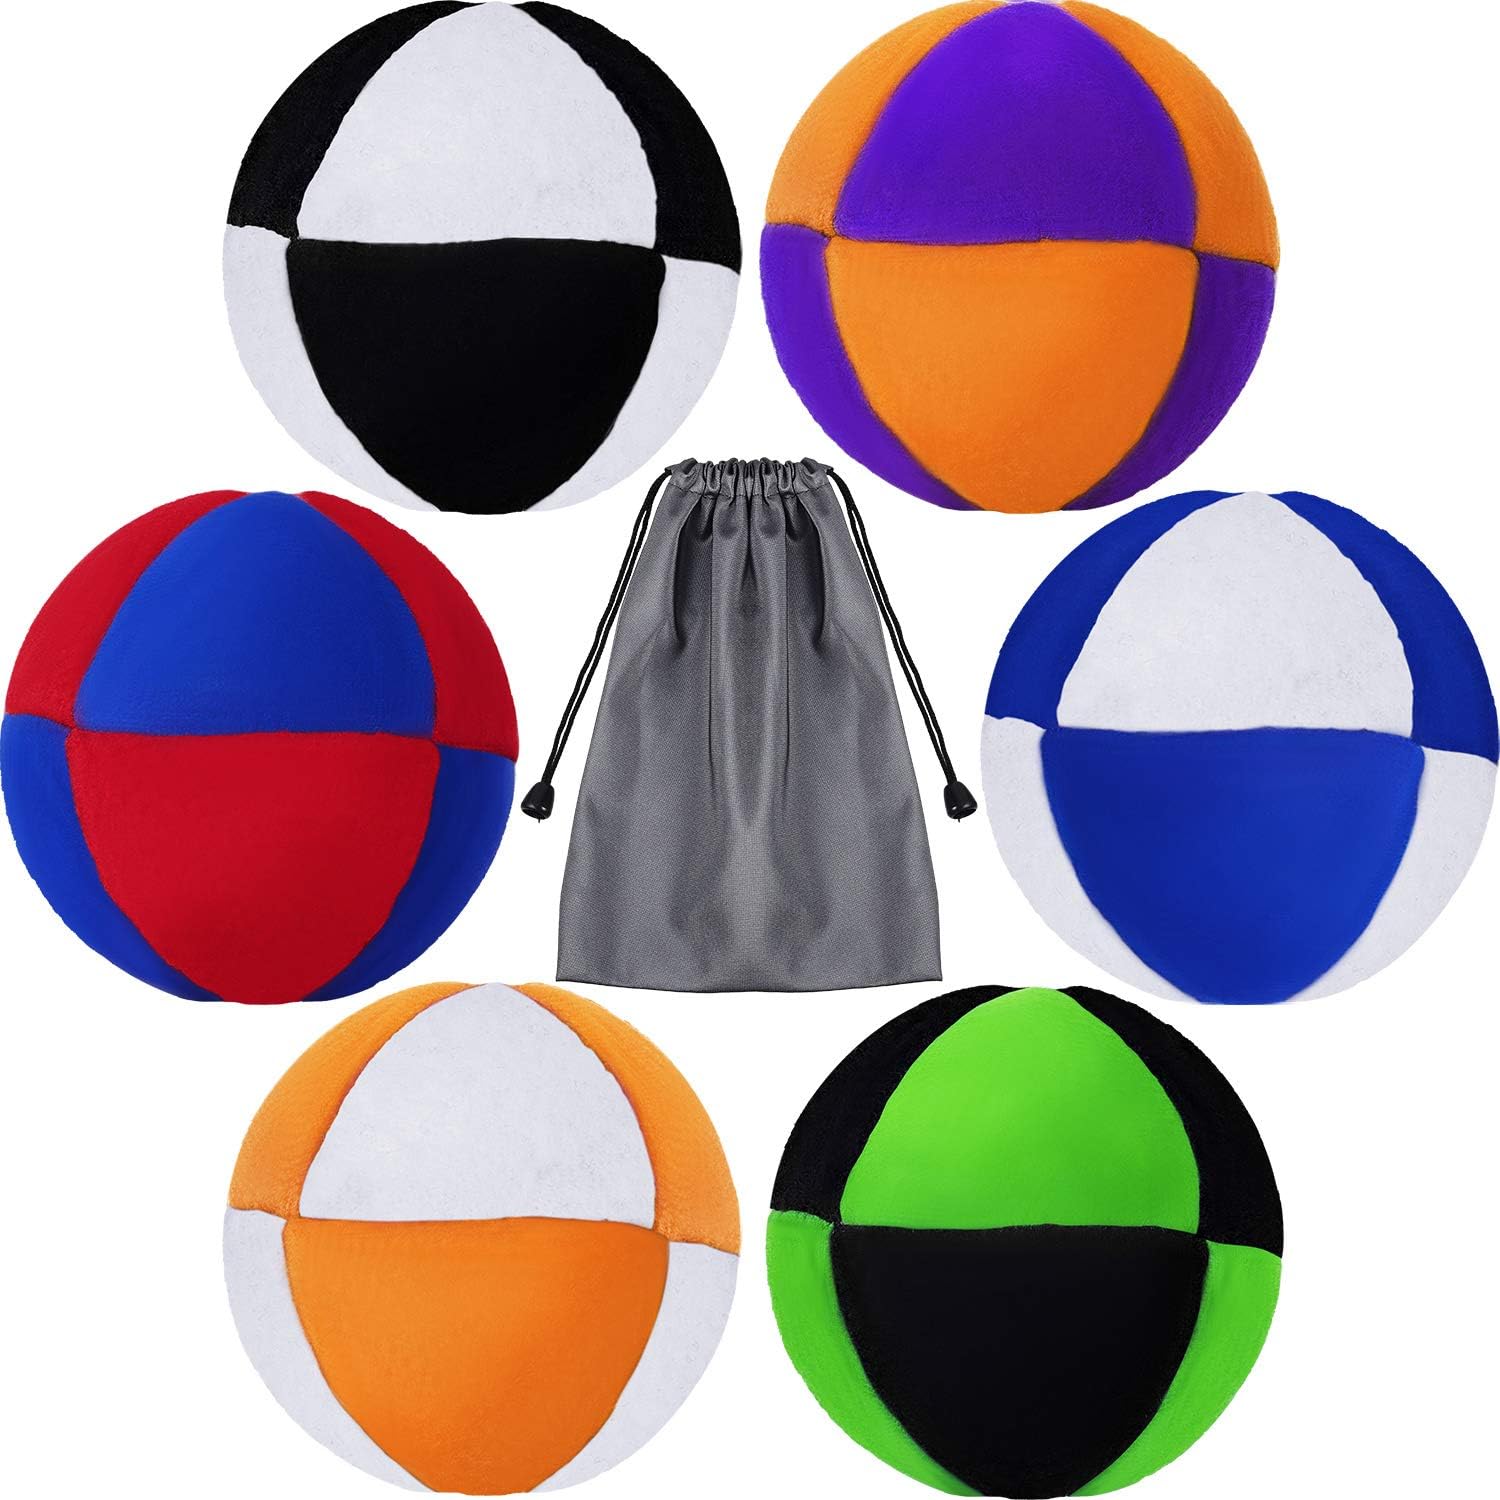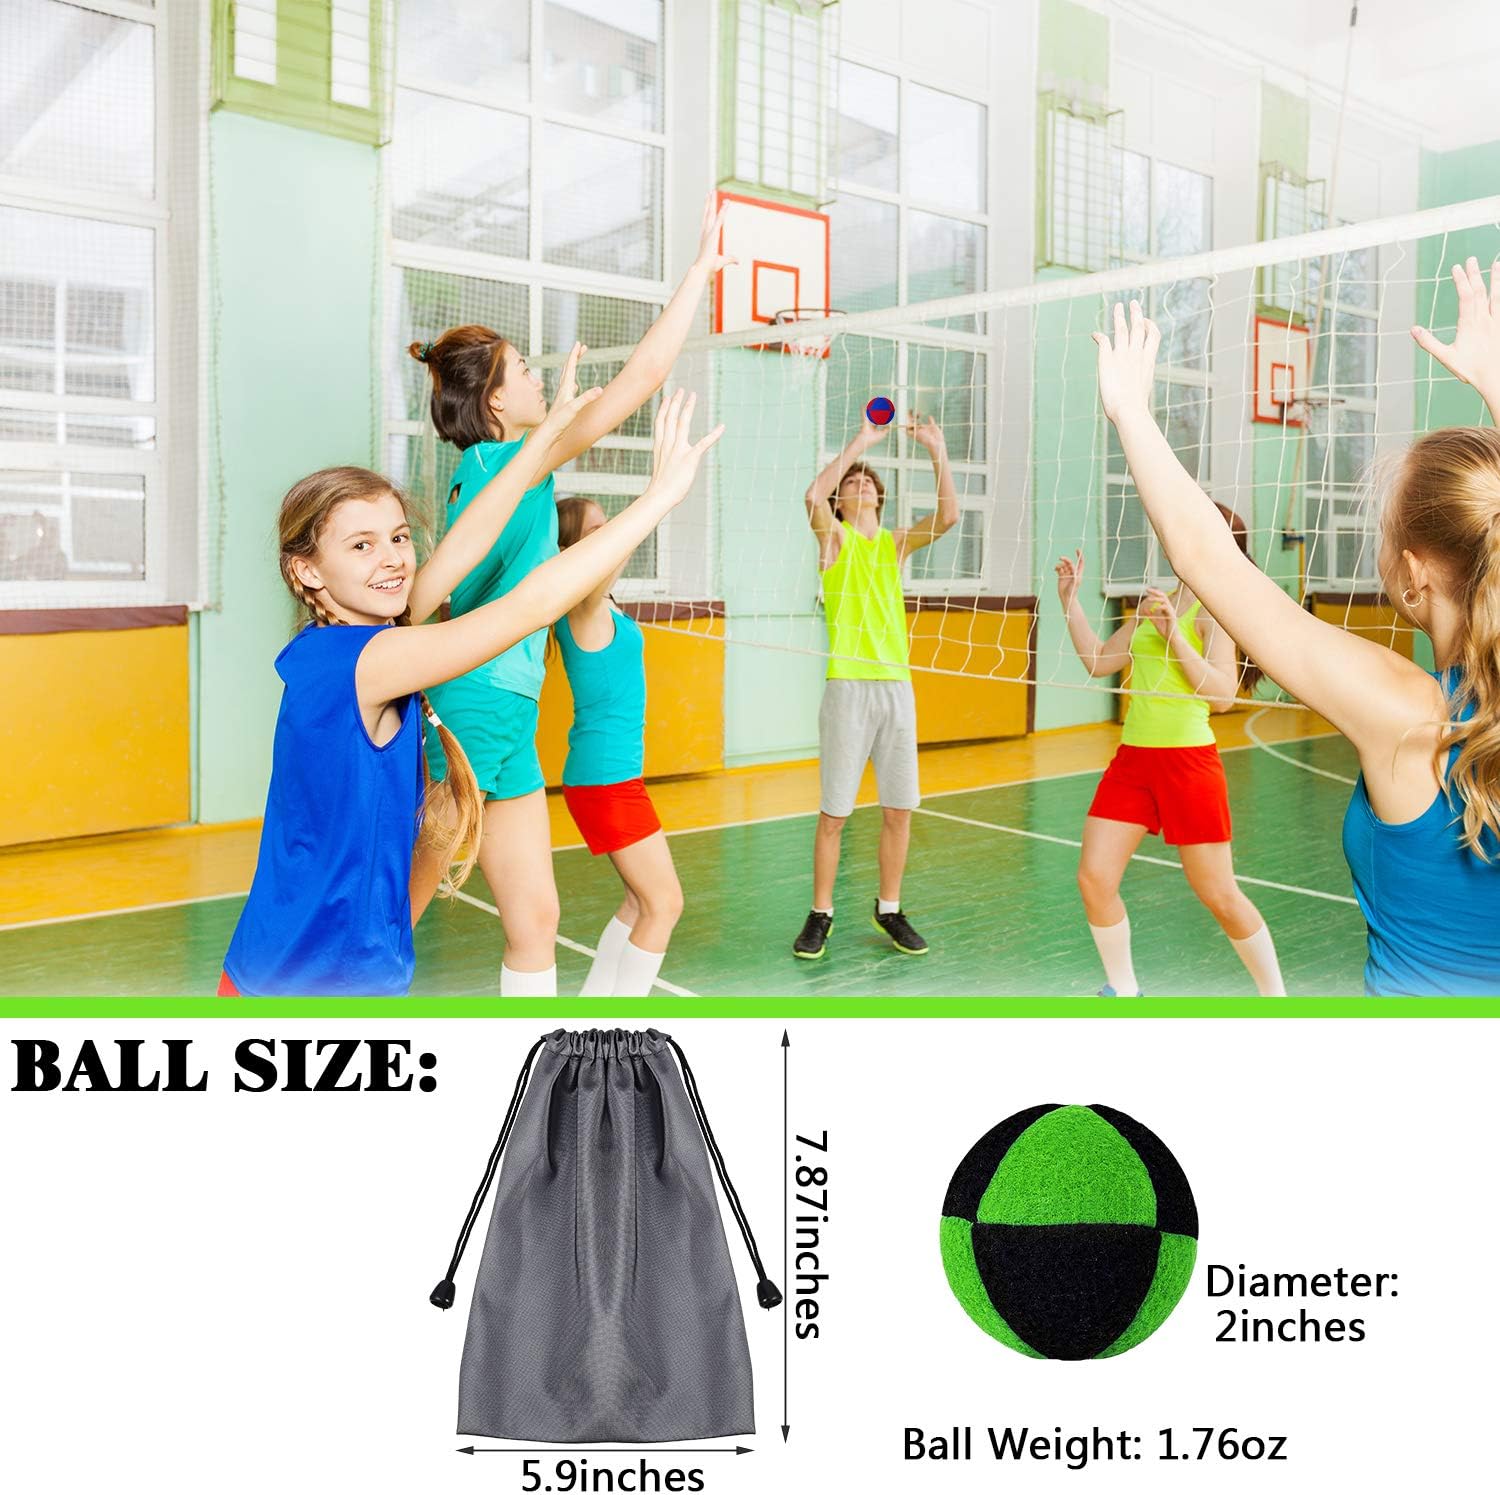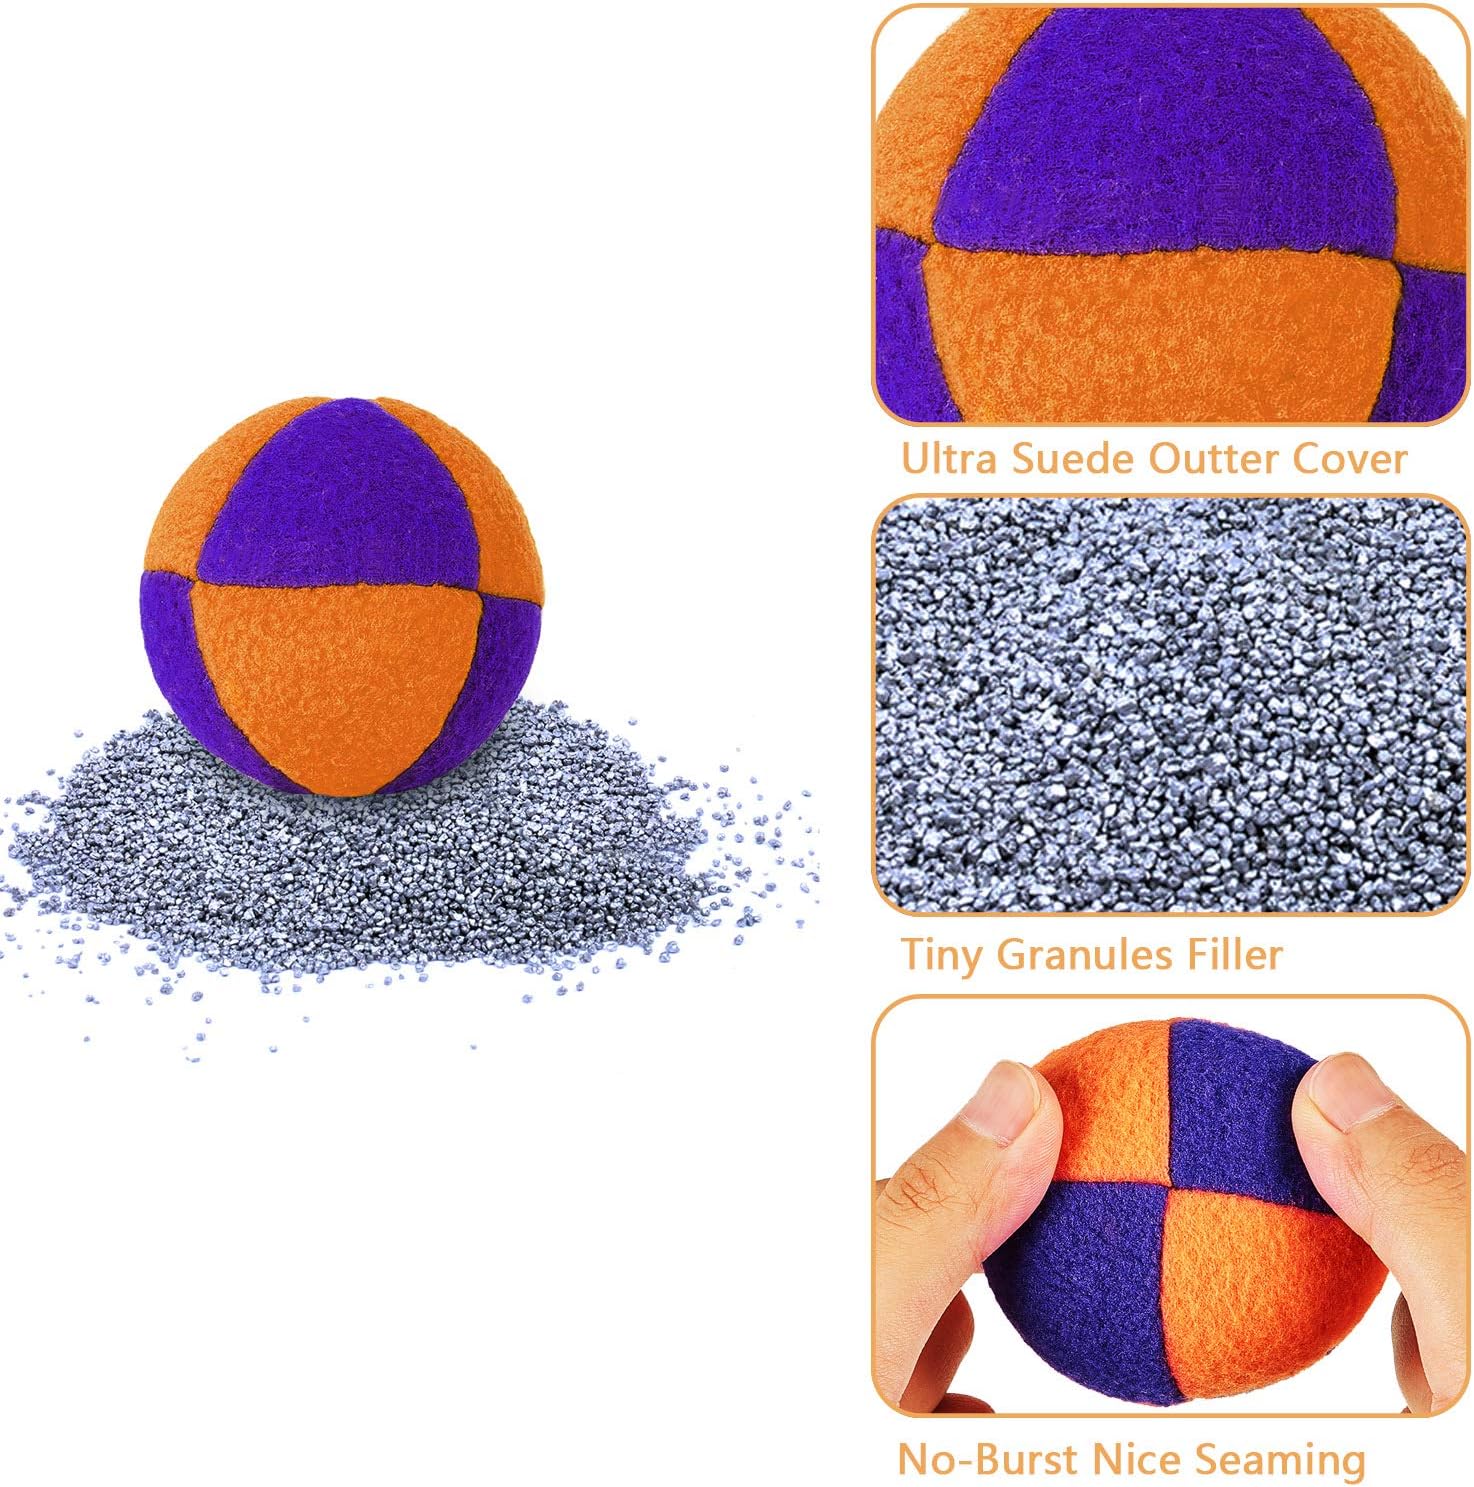
6 Pieces Footbag Balls Juggling Balls Sand Filled 8 Panel Footbag with Storage Bag for Beginners and Skillful Teens Adults, Assorted Colors
Category: Toys & Games
6 Pieces footbag balls juggling balls sand filled 8 panel footbag with storage bag for beginners and skillful teens adults, assorted colorsDifferent color choices:These cloth footbags come in 6 different colors, and every one consists of 2 kinds of colors, which provides options for you to choose the color you prefer, also makes it easy to distinguish your ball when sharing with your friends or families.Bring endless fun:When spending holidays, festivals, camping, picnicking, family gatherings, off duty, off school and other occasions, these assorted colored footbags are great toys for you to have fun with friends, classmates and families, letting you enjoy a happy and relaxing time together.Portable to play and carry:Featuring light weight, the colorful footbags are convenient to carry and easier to play, which also makes it easy to carry along with you. And the storage bag helps organize them and prevent losing, making it handy to find anytime you want to play.Specifications:Size: approx. 2 inch/ 5 cm in diameterWeight: 1.7 oz/ 50 gColor: white blue, white black, white orange, blue red, black green, orange purpleMaterial: clothPackage includes: 6 x in different colorsNote:Suitable for people aged over 12 years old.Small parts, please keep away from kids under 3 years old to avoid choking hazard.Manual measurement, please allow slight errors on size.The colors may exist slight difference due to different screens.
Features: Package includes: you will receive 6 pieces in 6 different colors, the number is enough to meet your daily entertainment and replacement needs, you can also share them with families and friends | Reliable material: the footbag ball is made of quality cloth with good sealing design, which is soft and durable, wear-resistant and not easy to break, allowing you to use for a long time without worrying about leakage | 8 Panel footbag: the juggling ball features 8-panel design and is filled with plastic pellets, which ensures consistent kicks and easy delays (stalls); Each ball weighs approx. 1.7 oz/ 50 g and the diameter is about 5 cm/ 2 inch, the combination of proper weight and size provides decent kicks and stalls | Easy to carry: the package also comes with a storage bag for storing and carrying the sand filled footbags, so you can carry them anywhere you want and take out for playing conveniently, providing you with a lot of fun | Wide application: compared to ordinary footbags, this 8 panel ball is portable, suitable for people of all ages, you can have fun with family and friends, suitable for beginners and skillful teenagers and adults; It's a good indoor and outdoor toy, also can be a nice gift choice